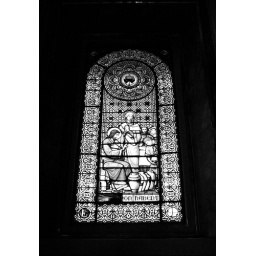
stained glass window in montserrat